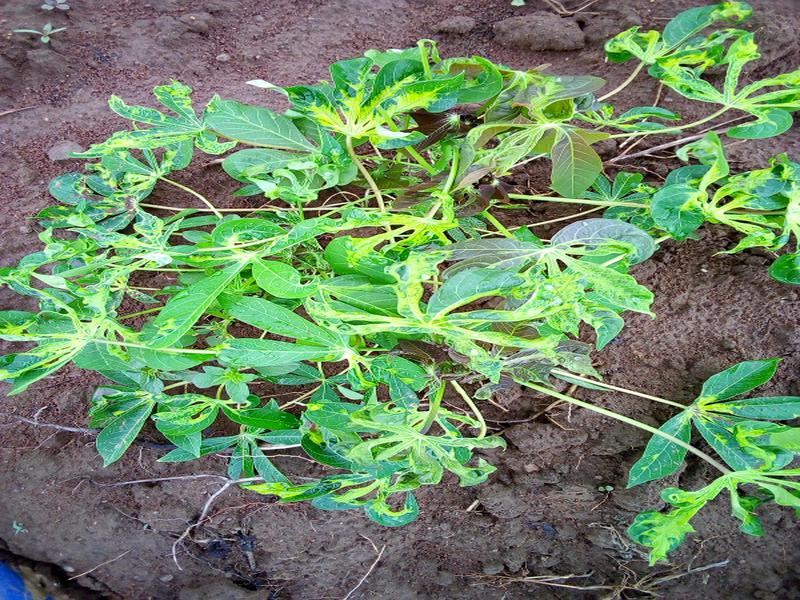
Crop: cassava
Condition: mosaic_disease